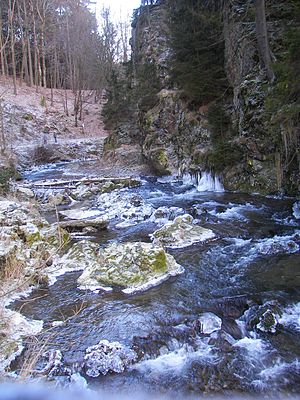
Stadtsteinach / Geografi / Inddeling
Steinachklamm i Untere Steinach-floddalen om vinteren
Stadtsteinach er en by i Landkreis Kulmbach, Regierungsbezirk Oberfranken i den tyske delstat Bayern. Den er administrationsby i Verwaltungsgemeinschaft Stadtsteinach.